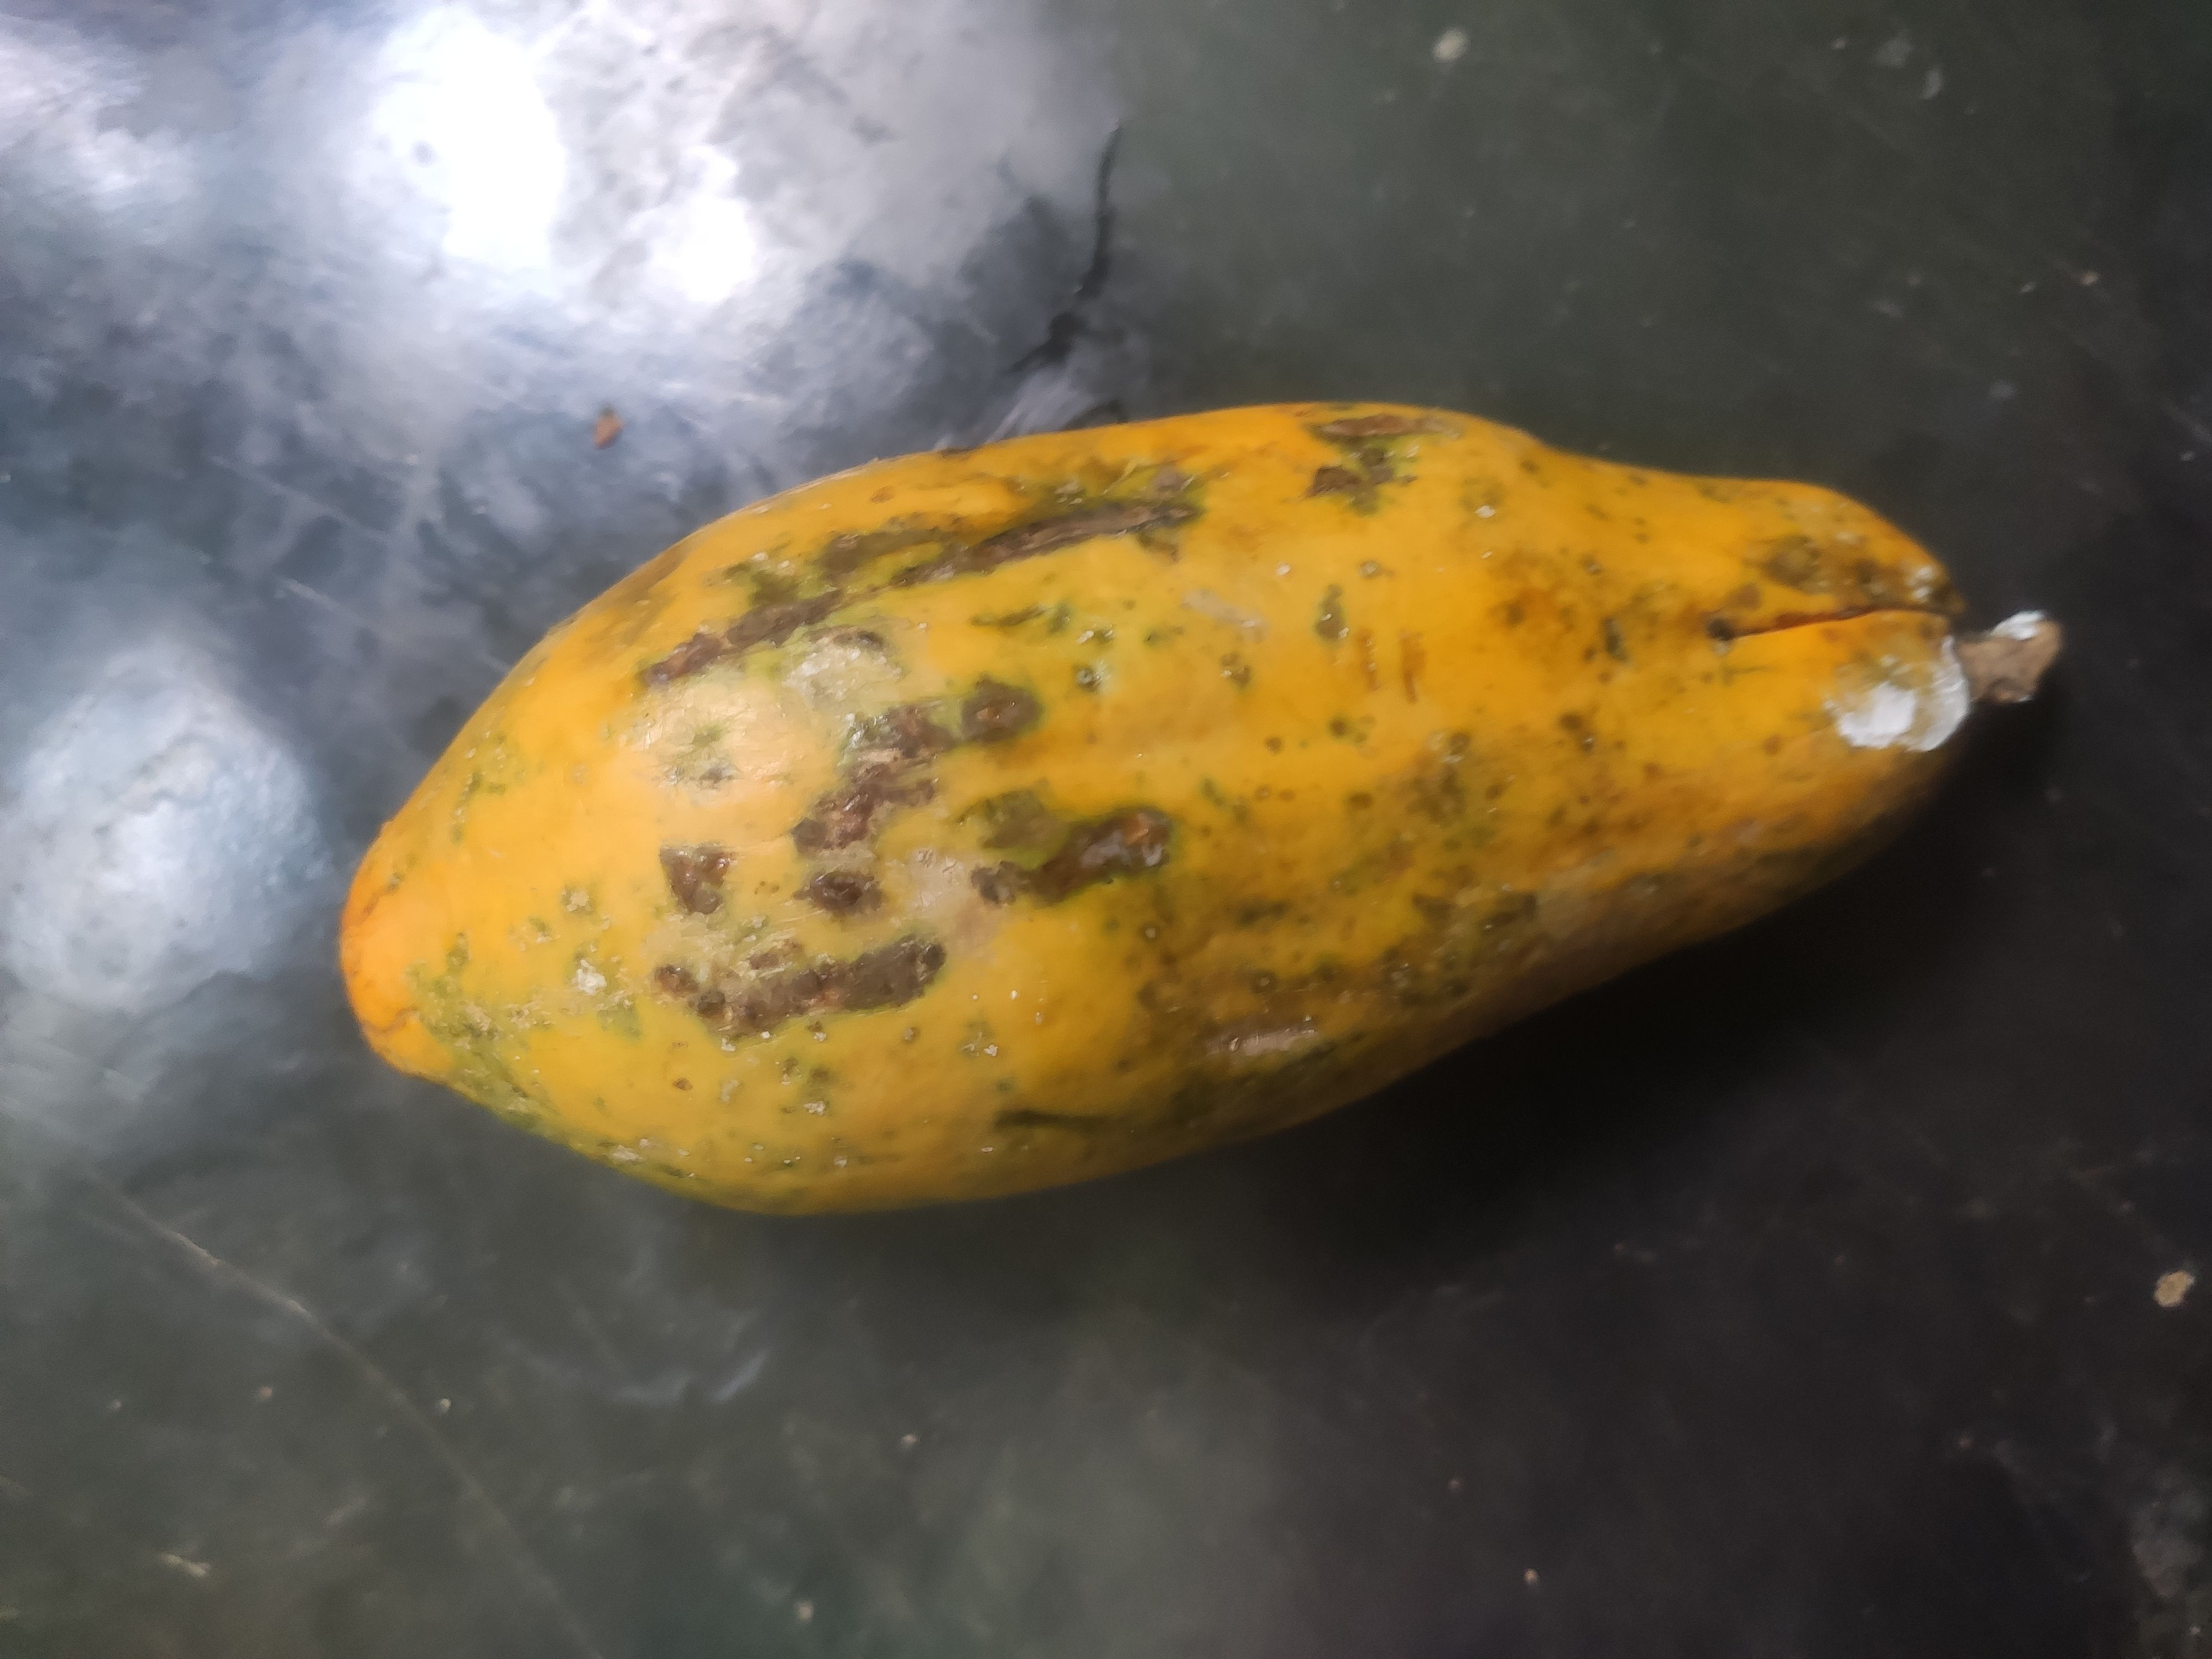
Fruit: papayas
Grade: 2nd-grade